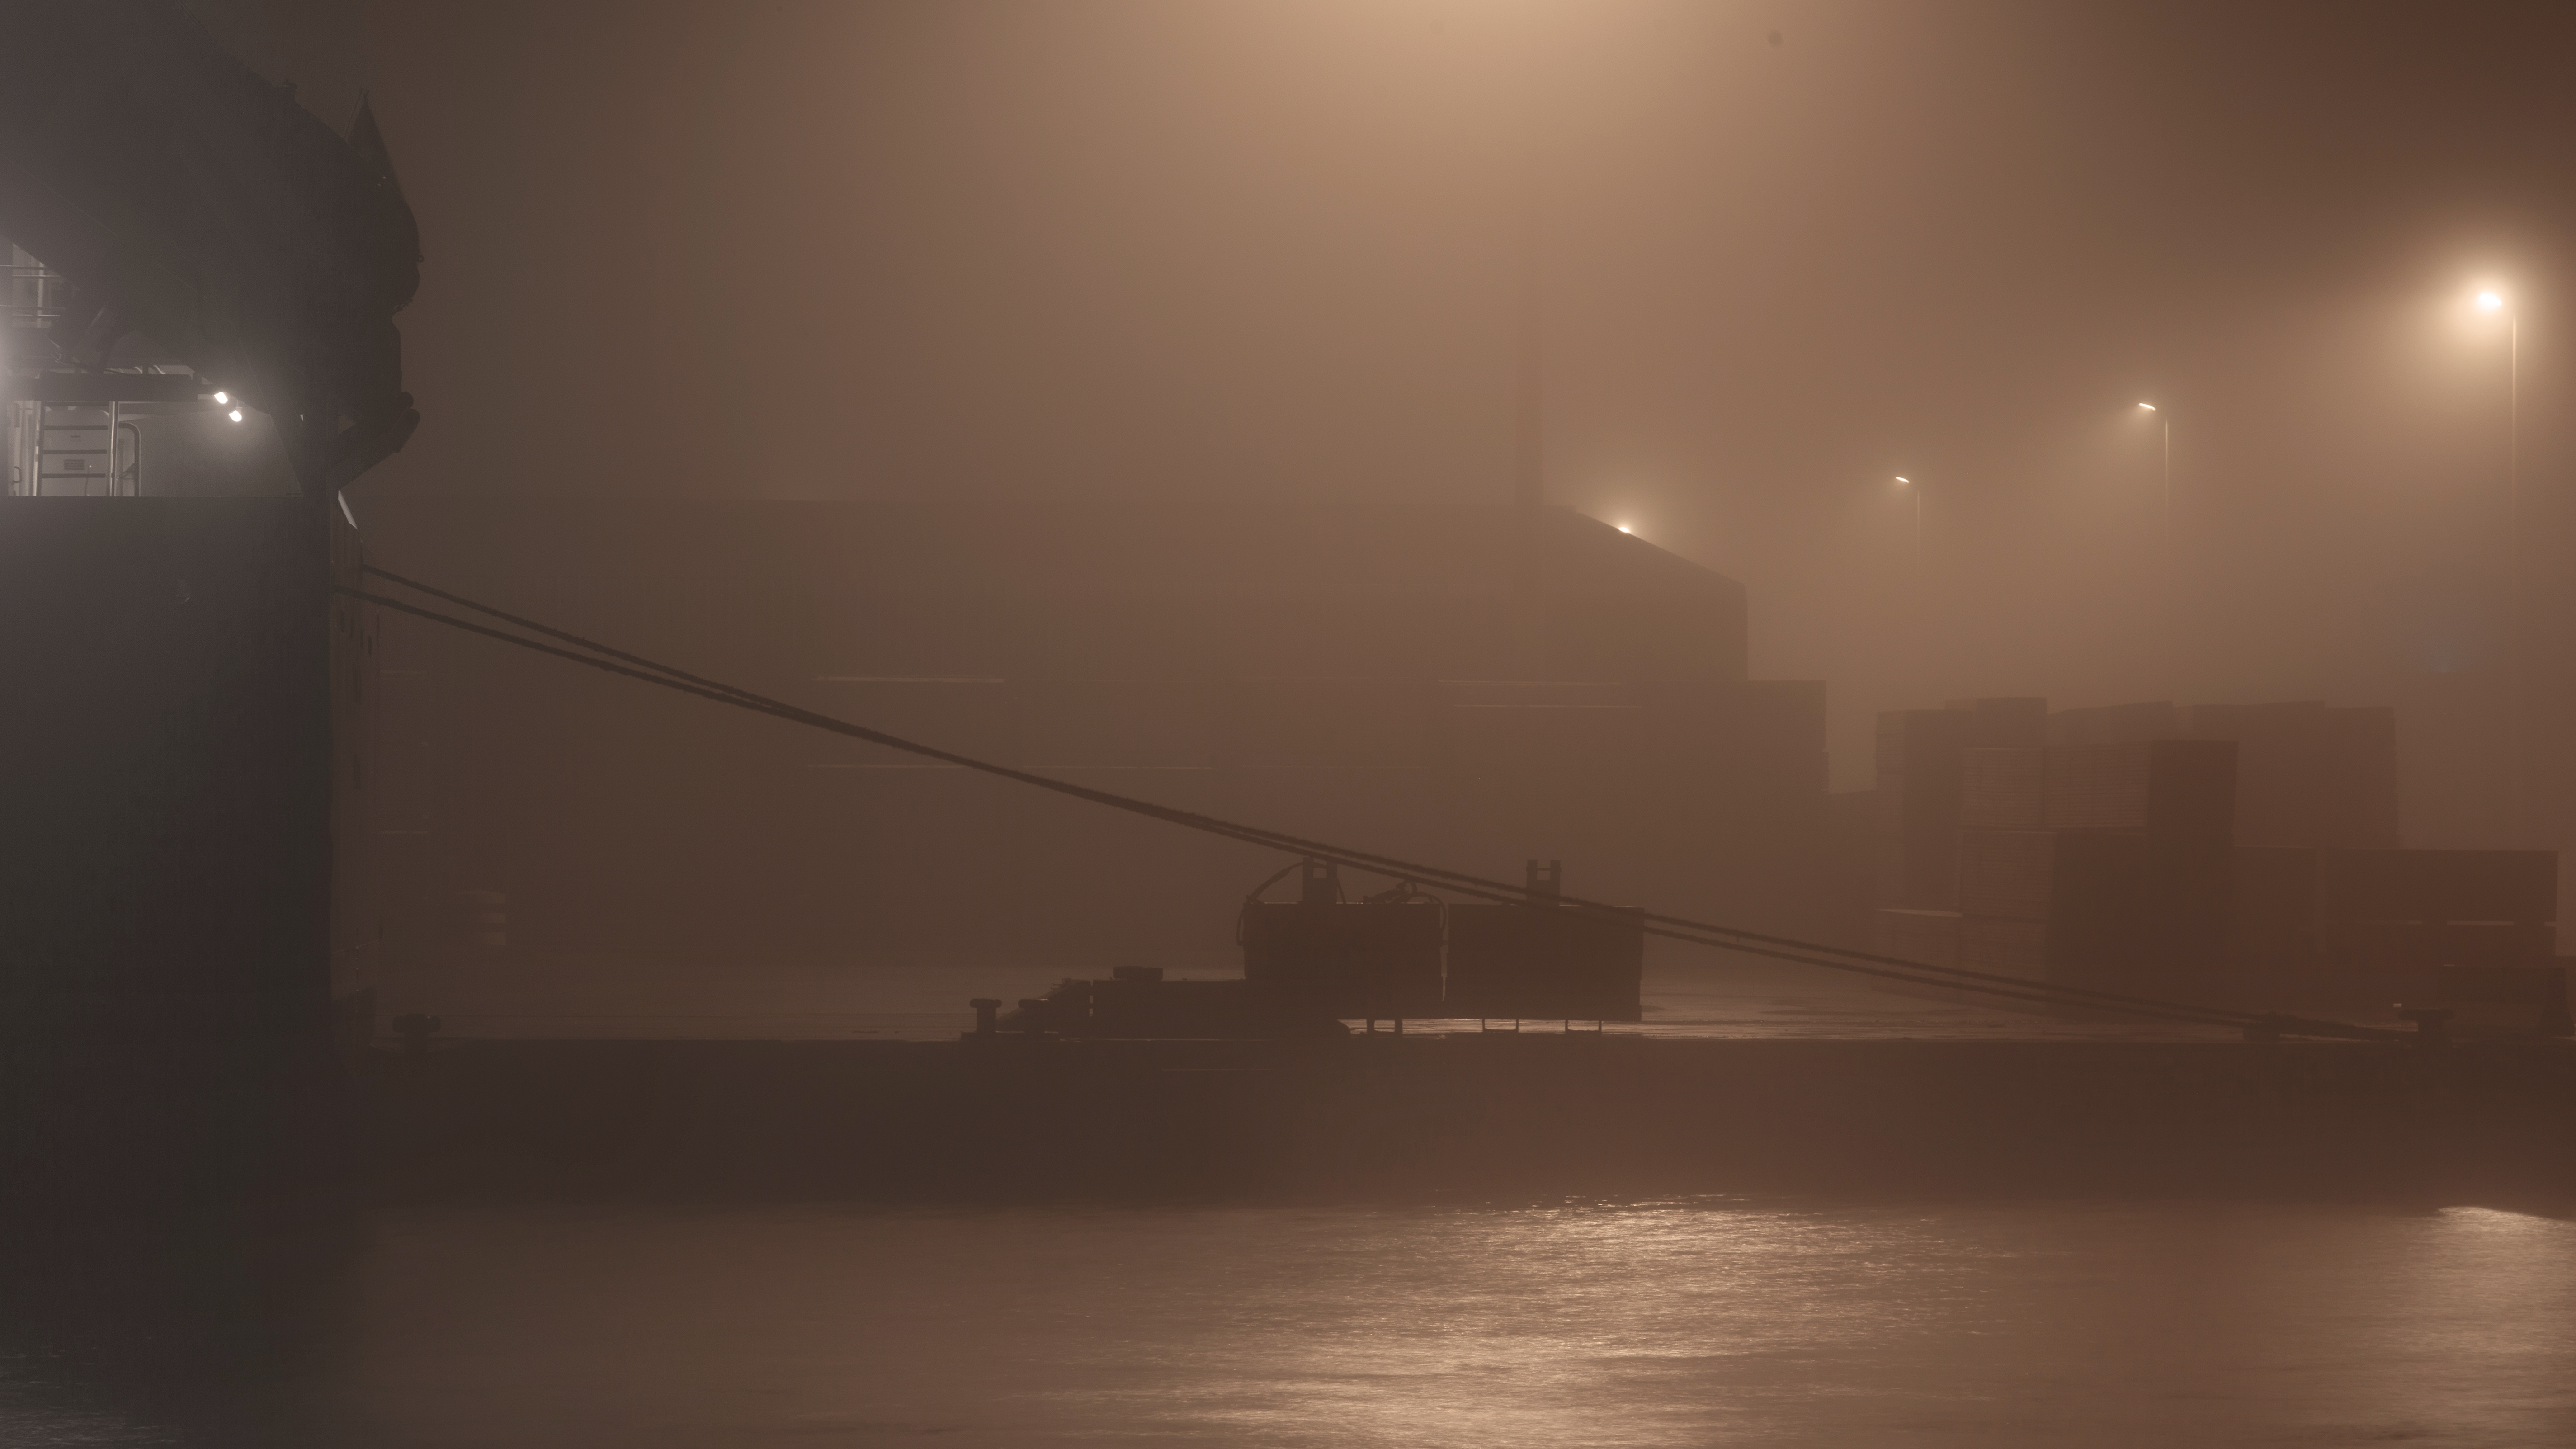
light, fog, sunrise, mist, night, sunlight, morning, dawn, atmosphere, dusk, evening, reflection, weather, haze, darkness, brume, atmospheric phenomenon